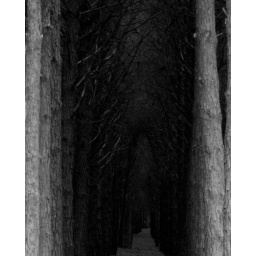
Pine trees forest in Paestum